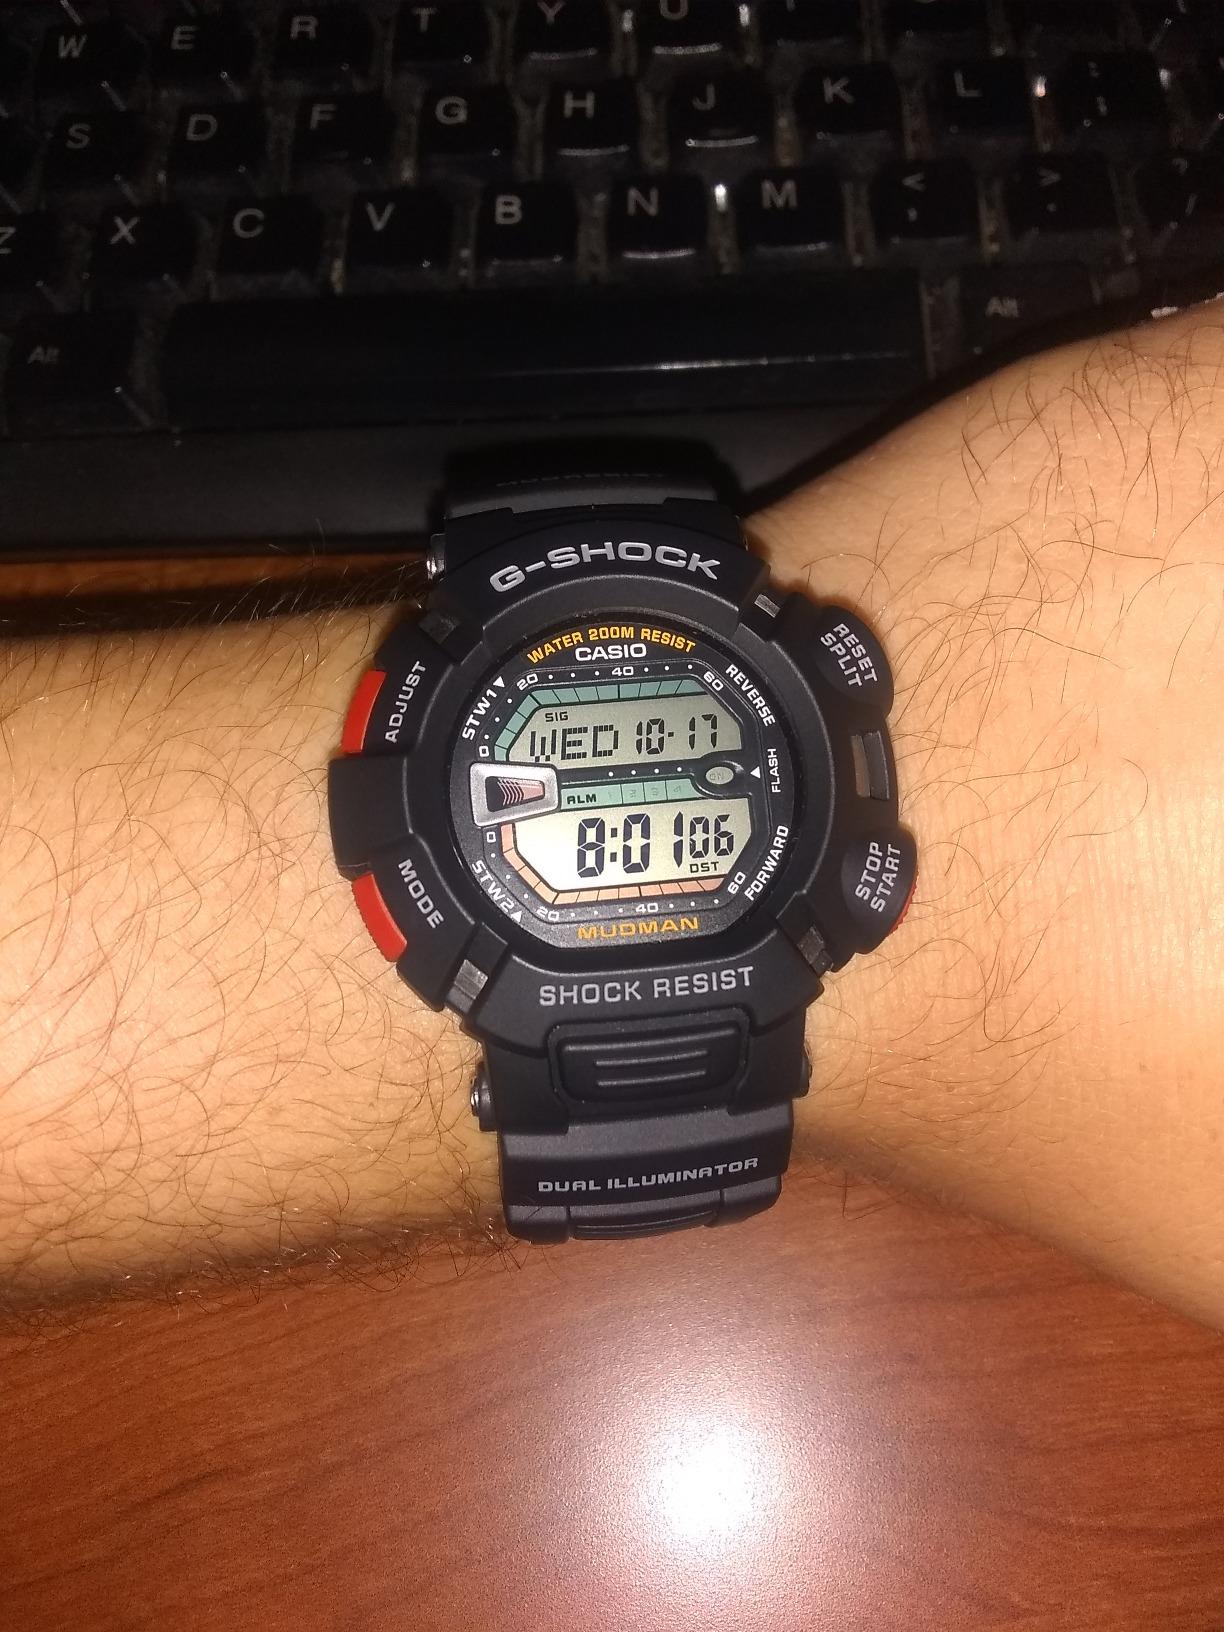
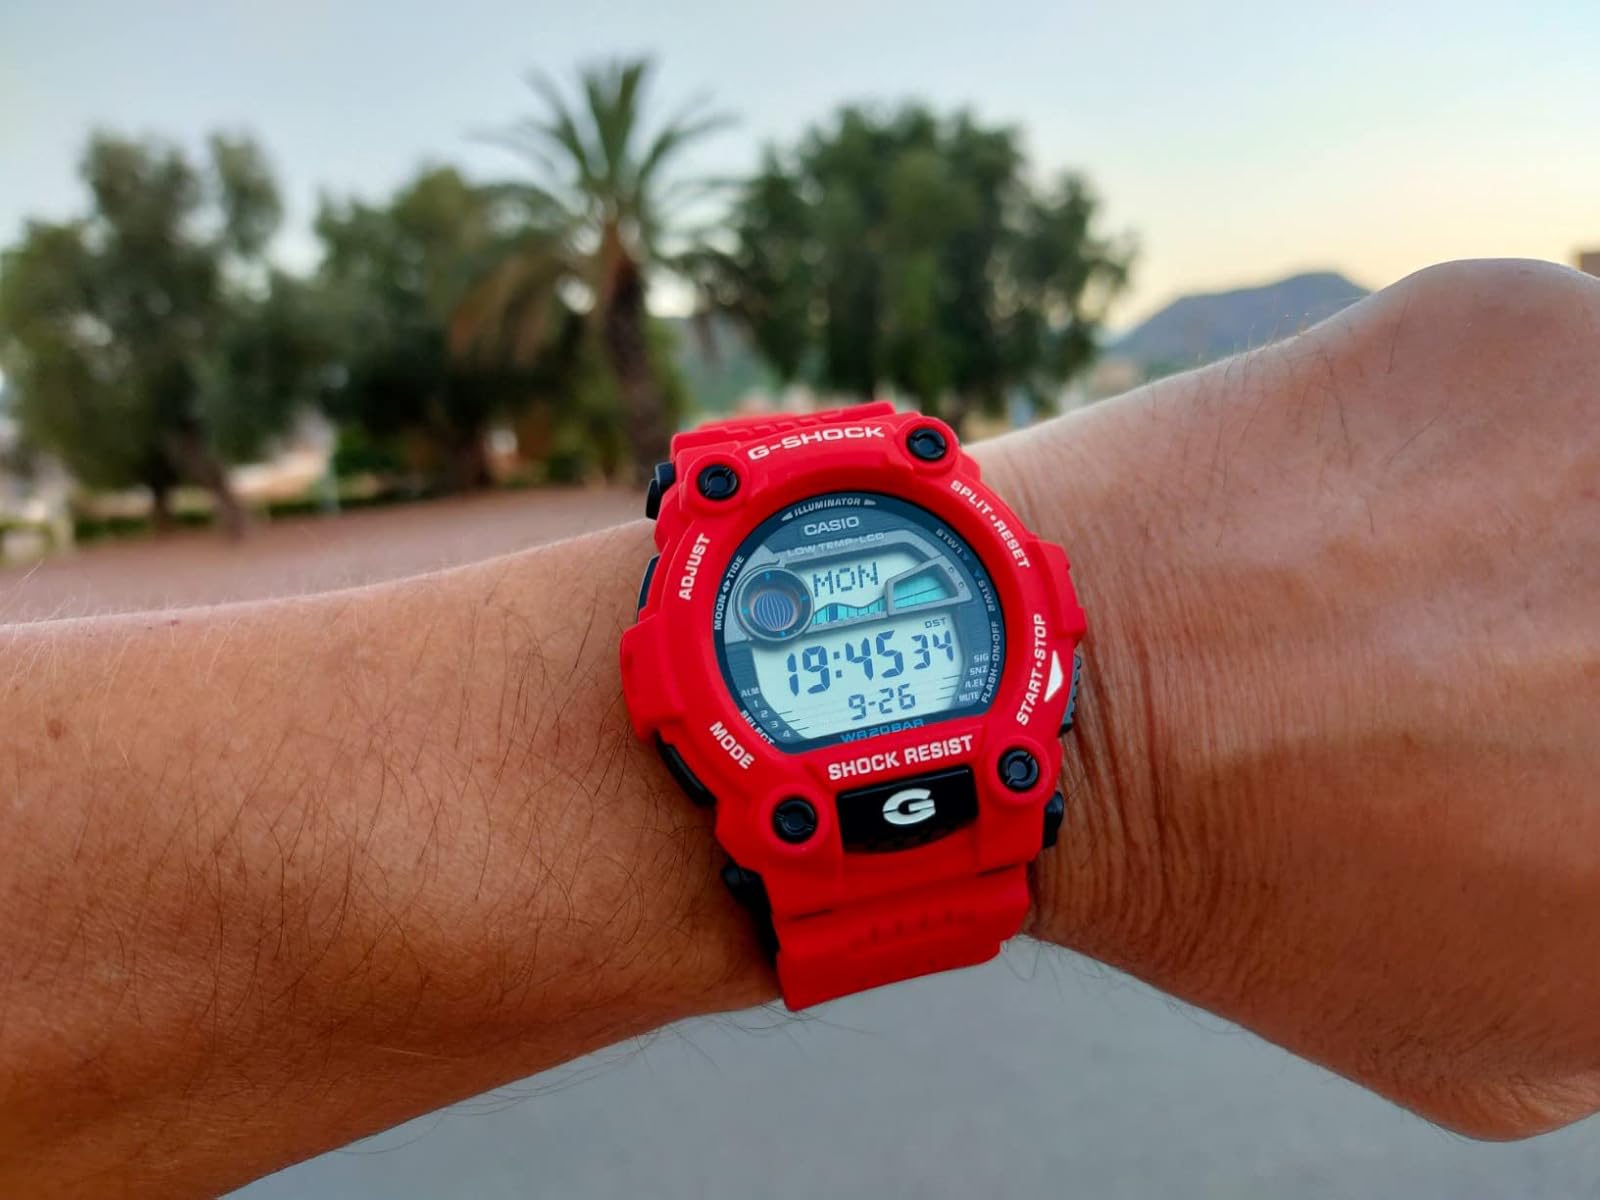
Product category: accessories_watch
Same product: no